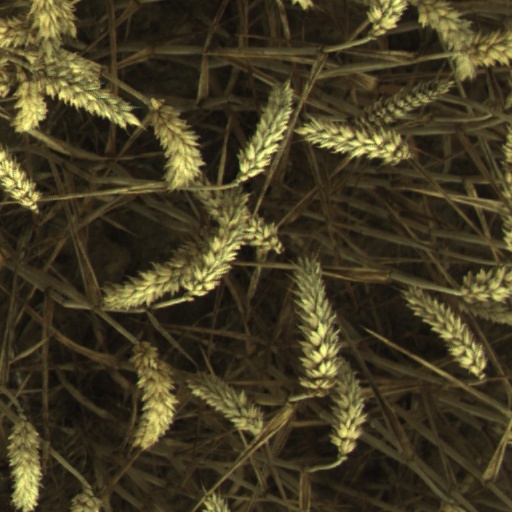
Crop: wheat